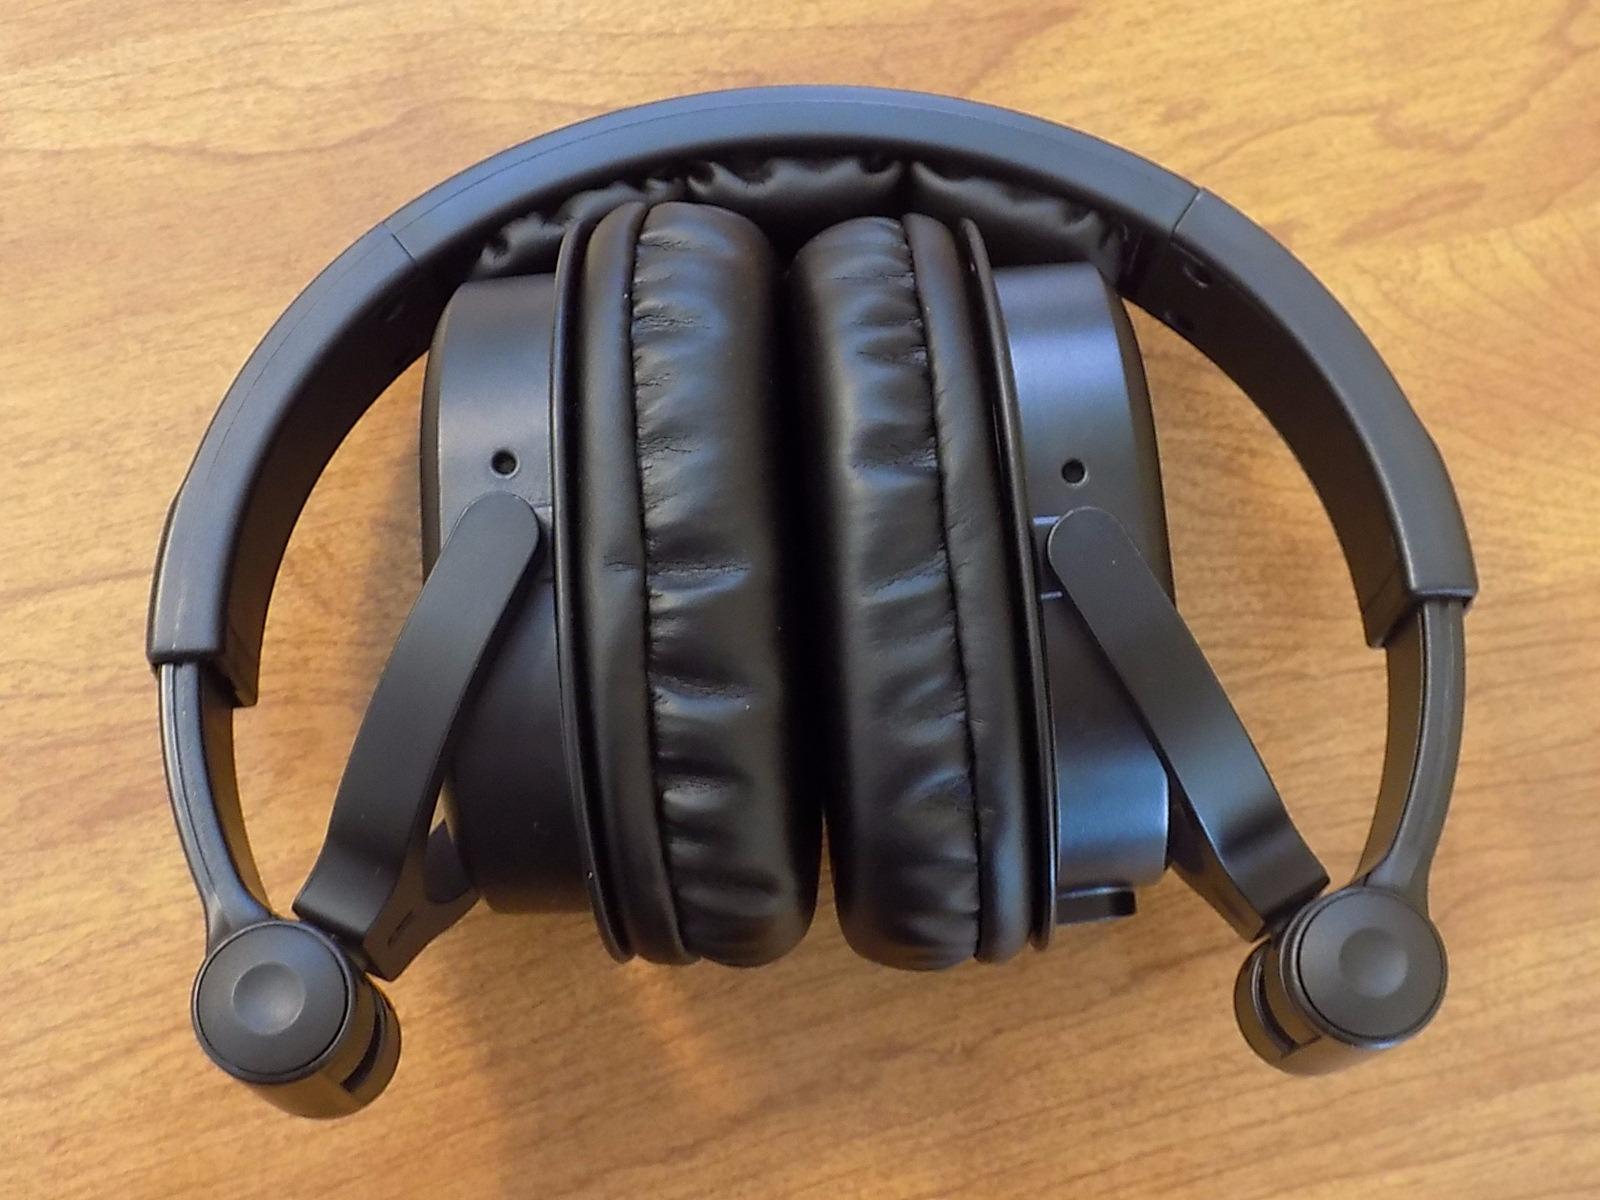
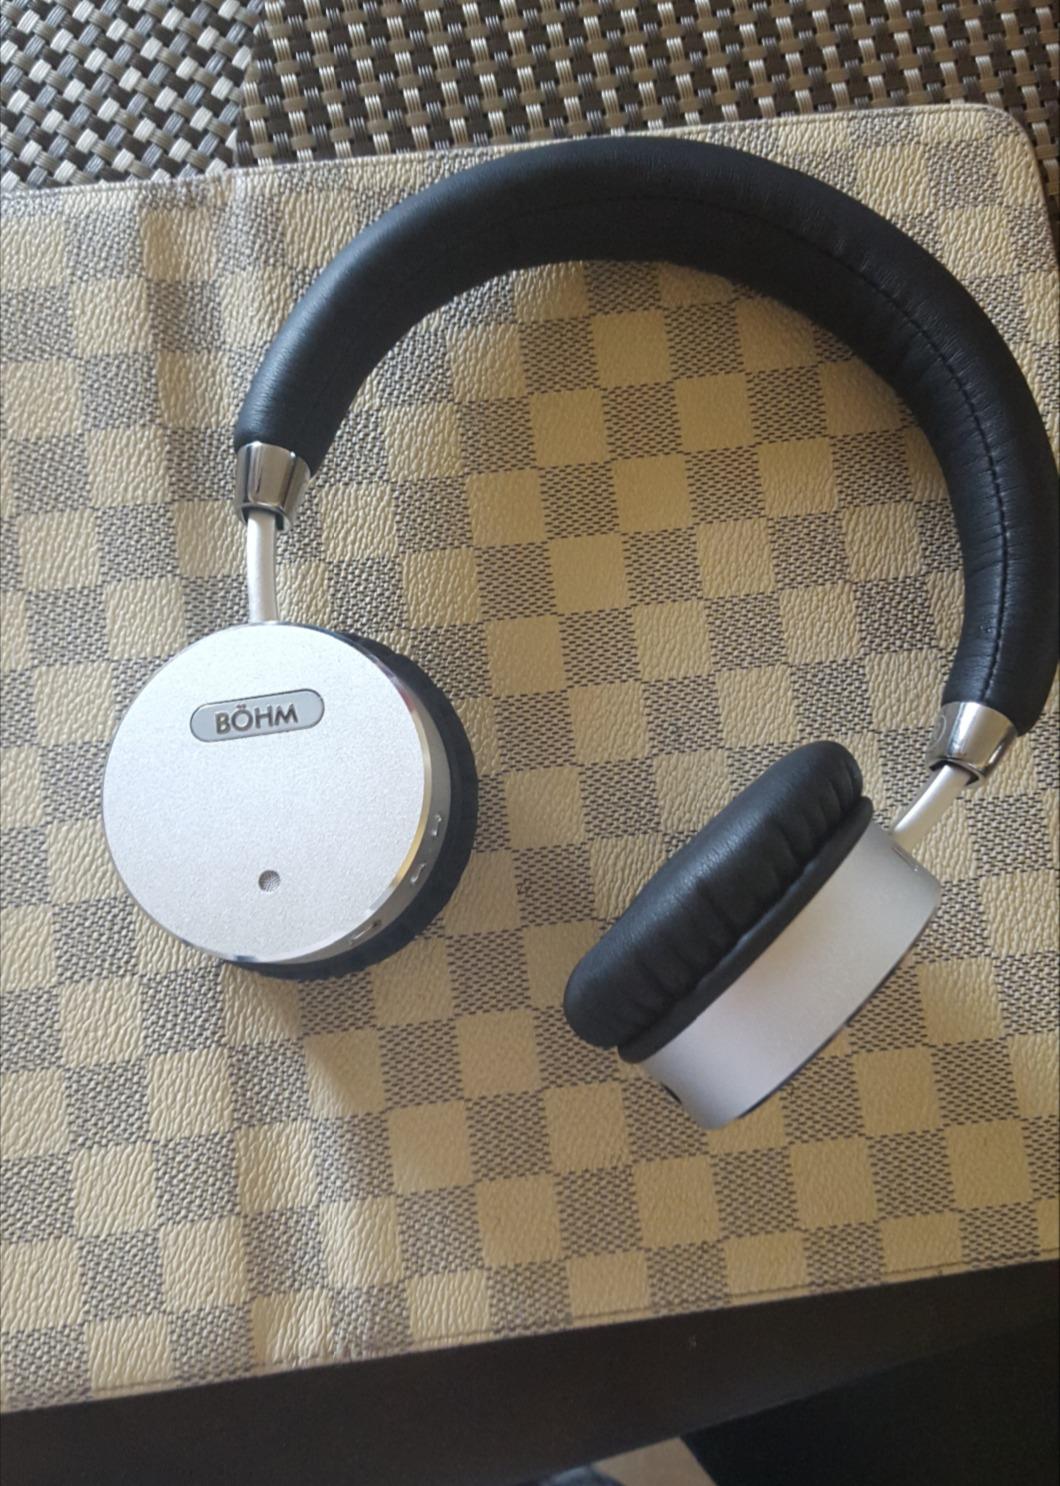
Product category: headphones
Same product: no